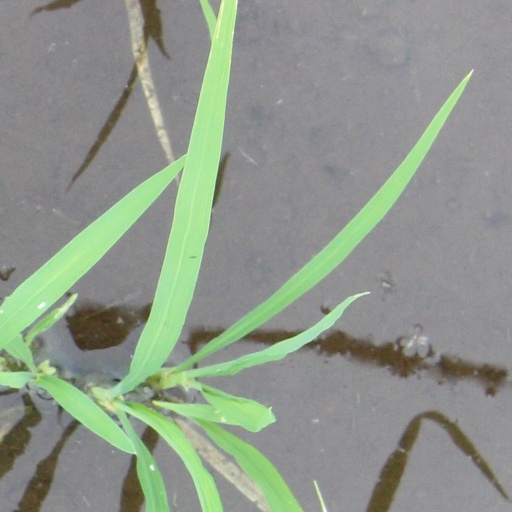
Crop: rice